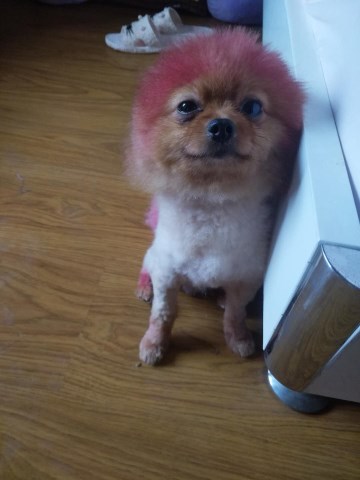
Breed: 1936-n000005-Pomeranian